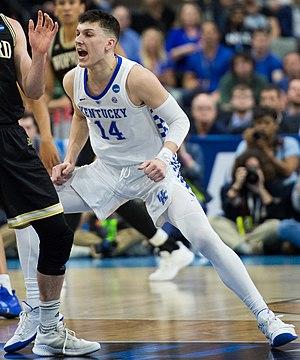
Tyler Christopher Herro, né le 20 janvier 2000 à Milwaukee dans le Wisconsin, est un joueur américain de basket-ball évoluant au poste d'arrière.